Yutaka Gibbons

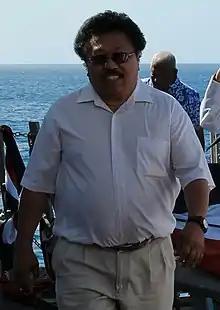
Gibbons in 2013

Yutaka Miller Gibbons (17 January 1944 – 4 November 2021) was the ibedul of Koror from 1973 until his death in 2021. He was also an anti–nuclear weapons activist and political candidate.